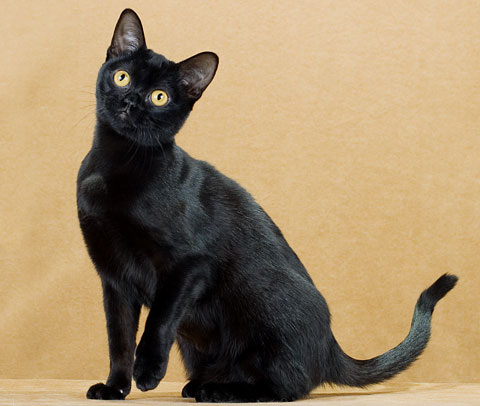
Breed: bombay